Clementine Helm

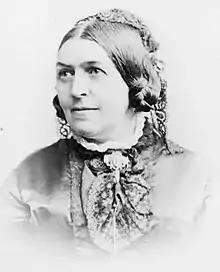
Clementine Helm

Clementine Helm Beyrich (9 October 1825, Delitzsch – 26 November 1896, Berlin) was a widely read author of books for children and young adults who published her works during the period of the German Empire.